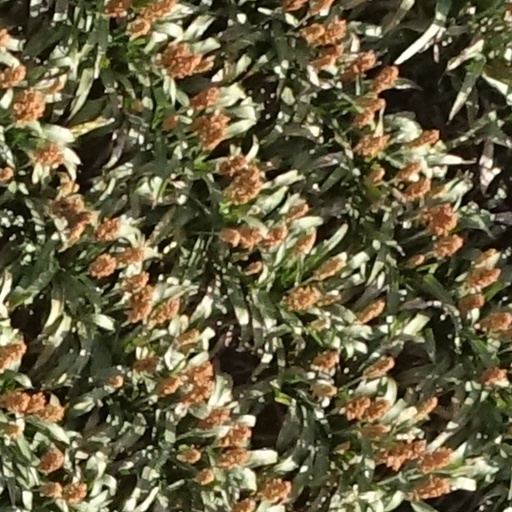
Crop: sorghum